Carmen

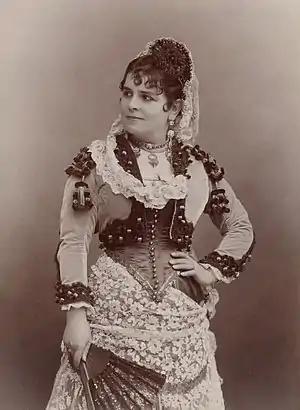
Célestine Galli-Marié as Carmen

The orchestration consists of two flutes (doubling piccolo), two oboes (the second doubling cor anglais), two clarinets, two bassoons, four horns, two trumpets, three trombones, harp, and strings. The percussion section consists of timpani, side drum, triangle, tambourine, cymbals, castanets, and bass drum. The orchestral complement for the premiere run was 62 or 57 musicians in total (depending on whether the pit trumpet and trombone players doubled off-stage music).